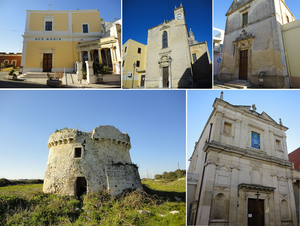
Surbo est une commune italienne de la province de Lecce dans la région des Pouilles.